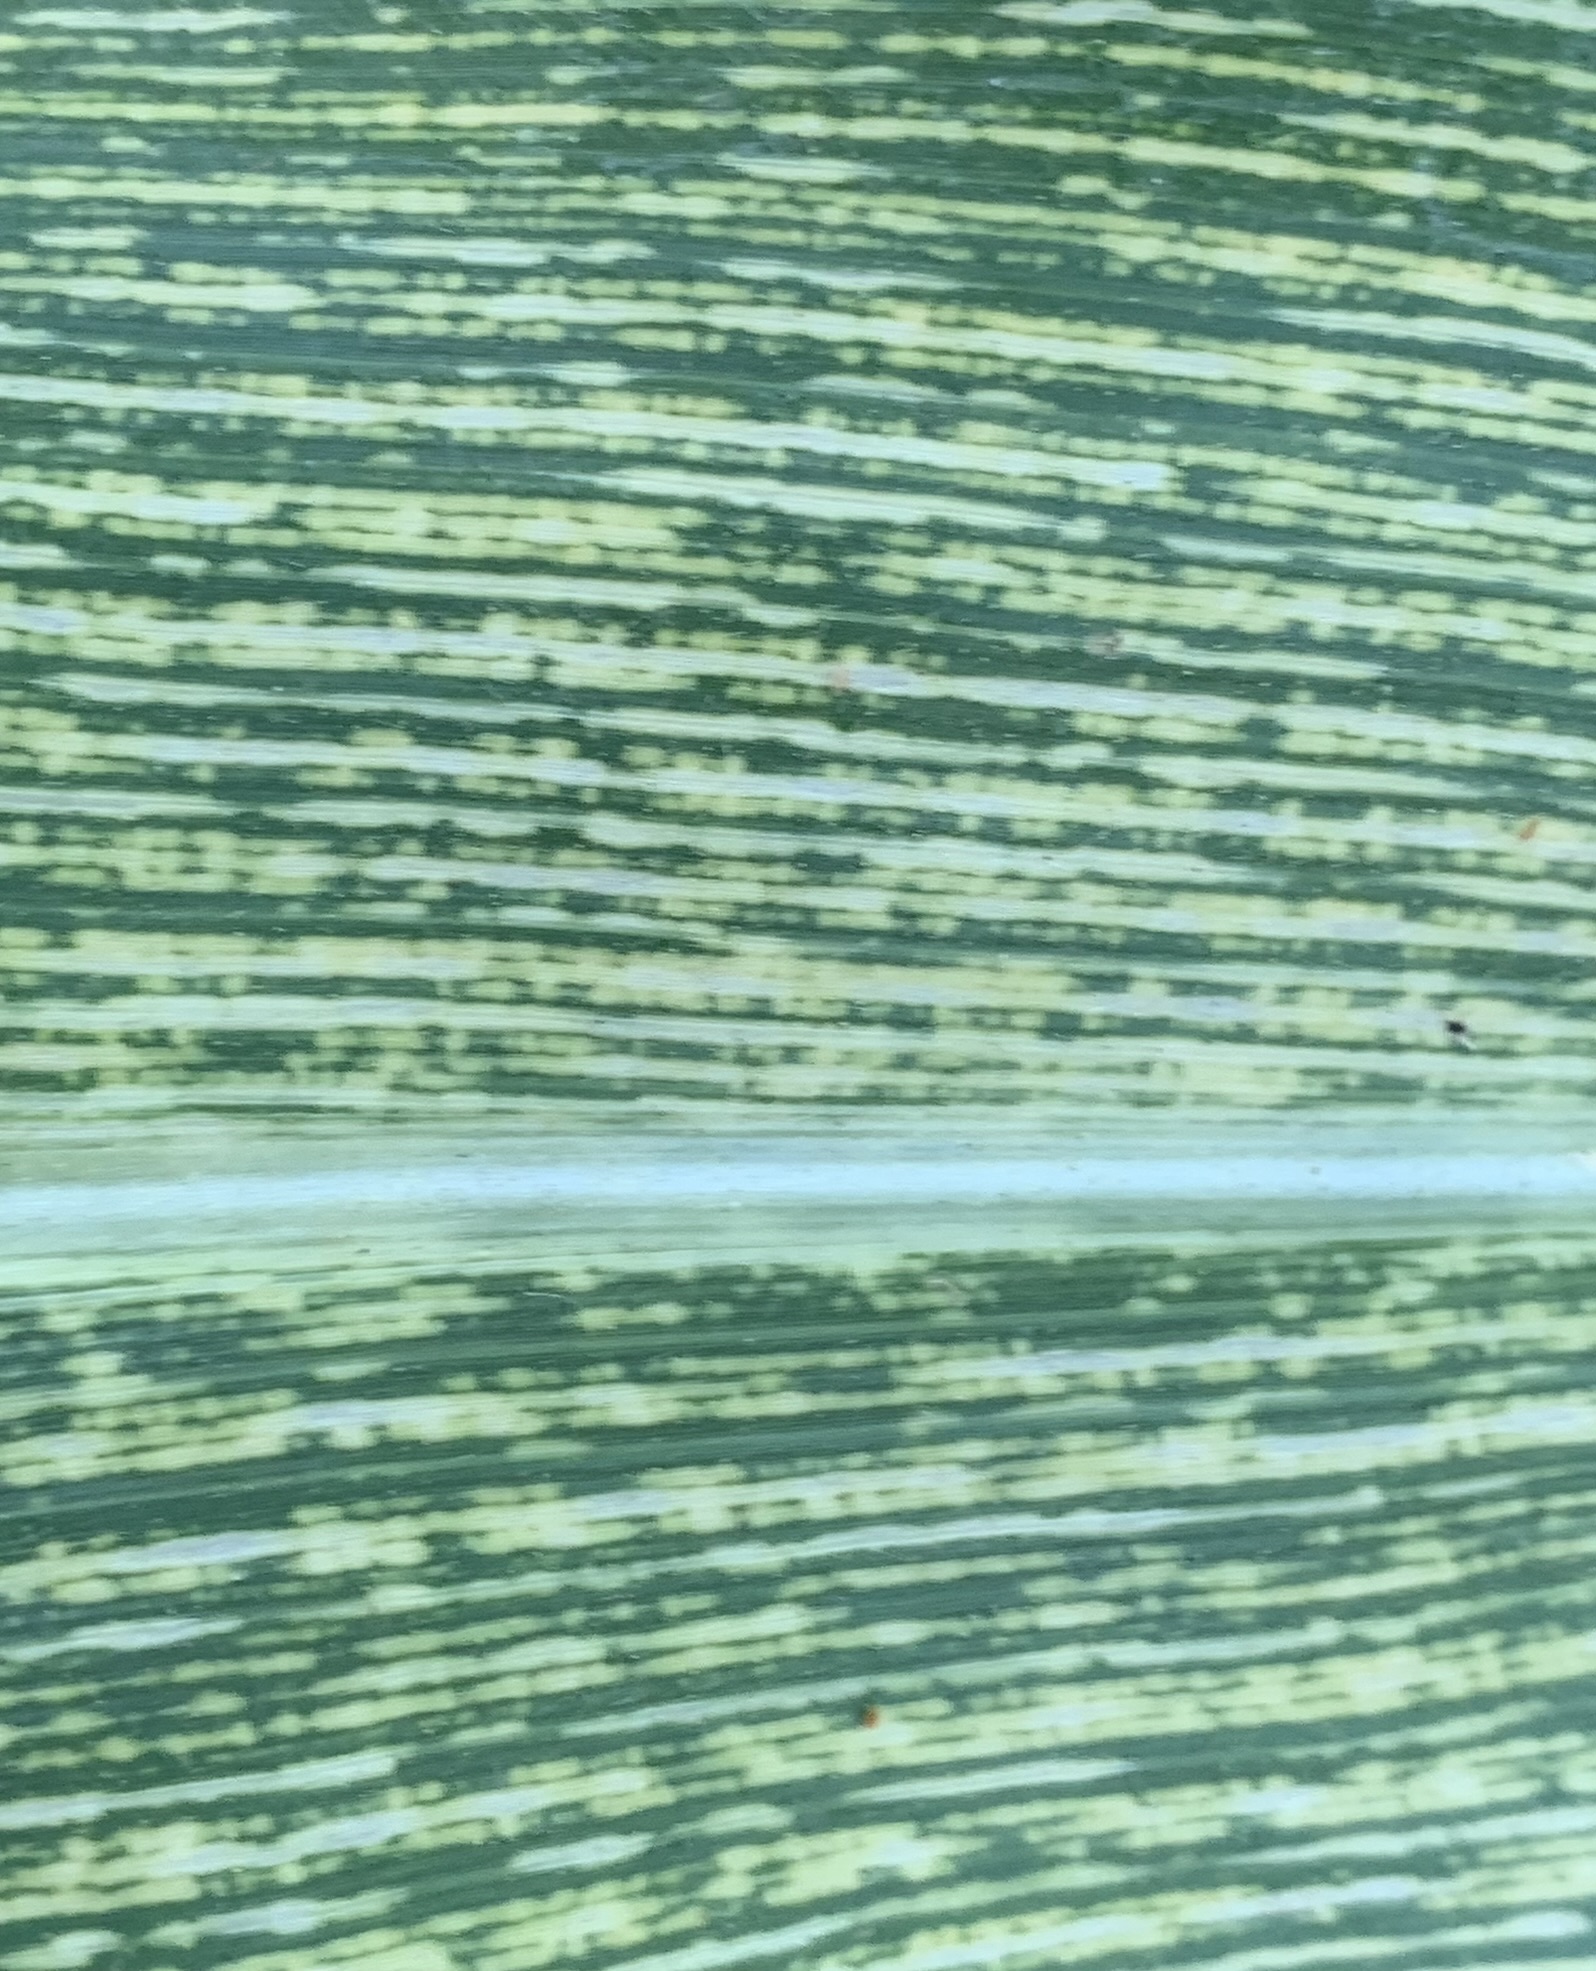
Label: MSV